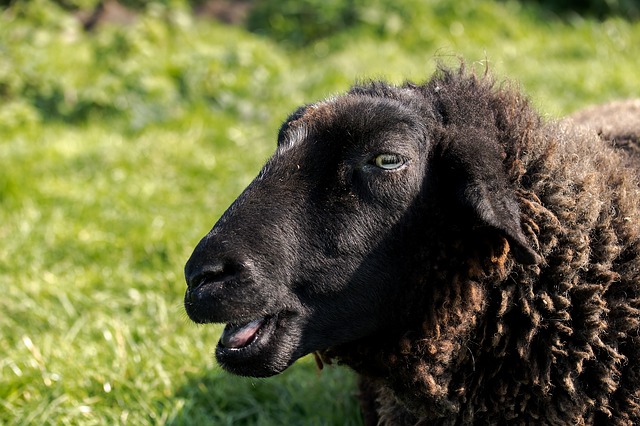
Label: sheep